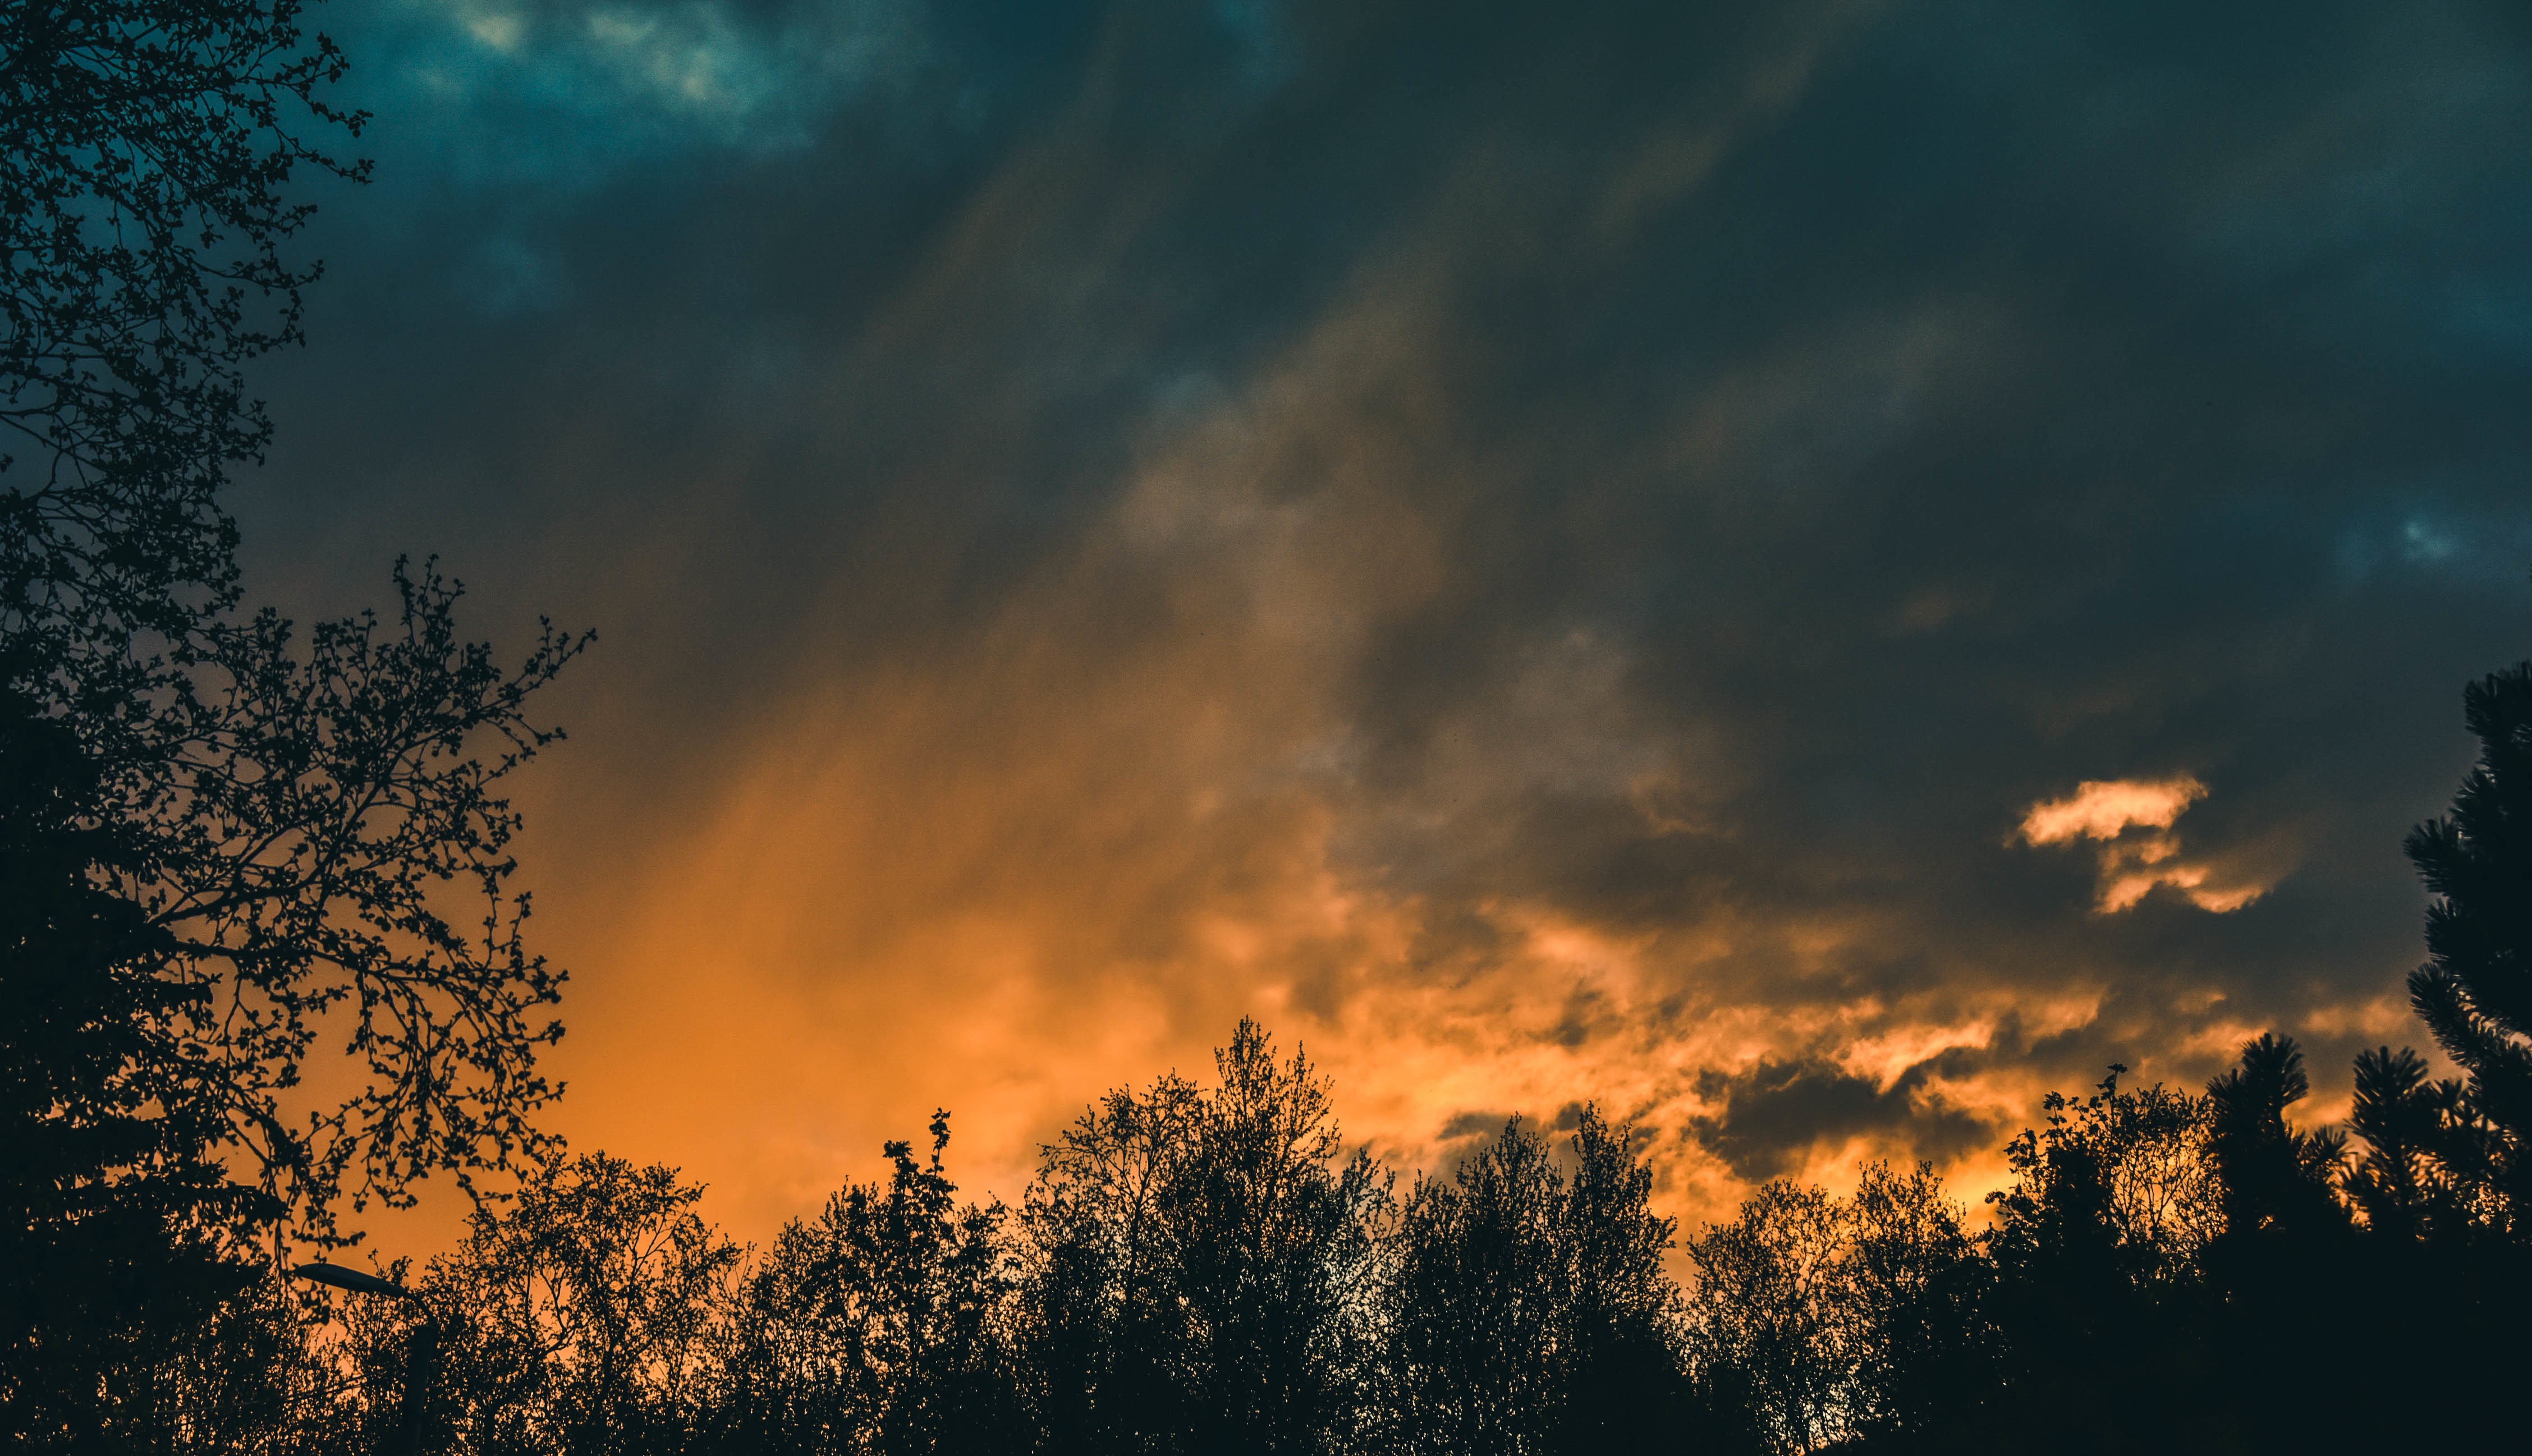
nature, cloud, sky, sun, sunrise, sunset, sunlight, morning, dawn, atmosphere, dusk, evening, astronomical object, meteorological phenomenon, atmospheric phenomenon